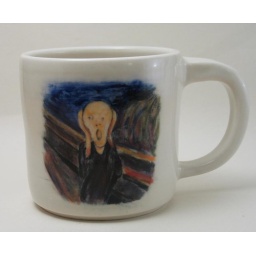
'The Scream' mug with Pascal quote in French on opposite side. Porcelain with underglaze and clear glaze coat.